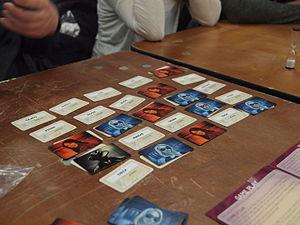
Codenames est un jeu de mots et d'association d'idées créé par Vladimír Chvátil et publié en 2015 par Czech Games Edition. Il est édité en France par Iello.